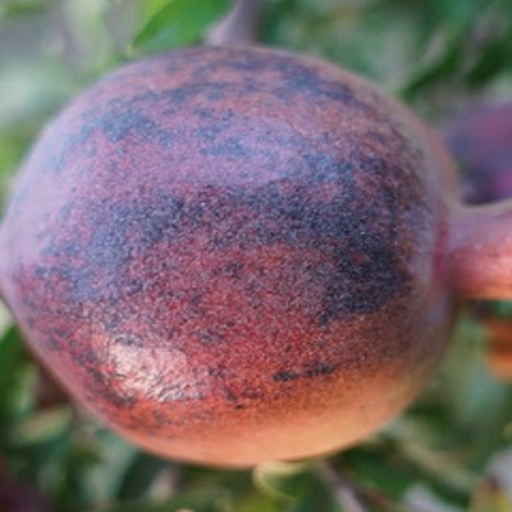
Label: Sunburn